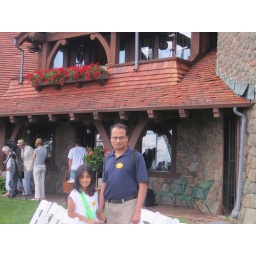
castle in the clouds